Free trade agreements of Turkey

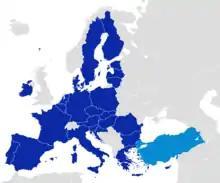
Turkey – European Union Customs Union (EUCU)

According to EU-Turkey Customs Union signed in 1995, third countries that sign a free trade agreement with the EU can have unilateral free trade with Turkey.